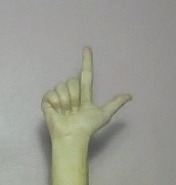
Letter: laam